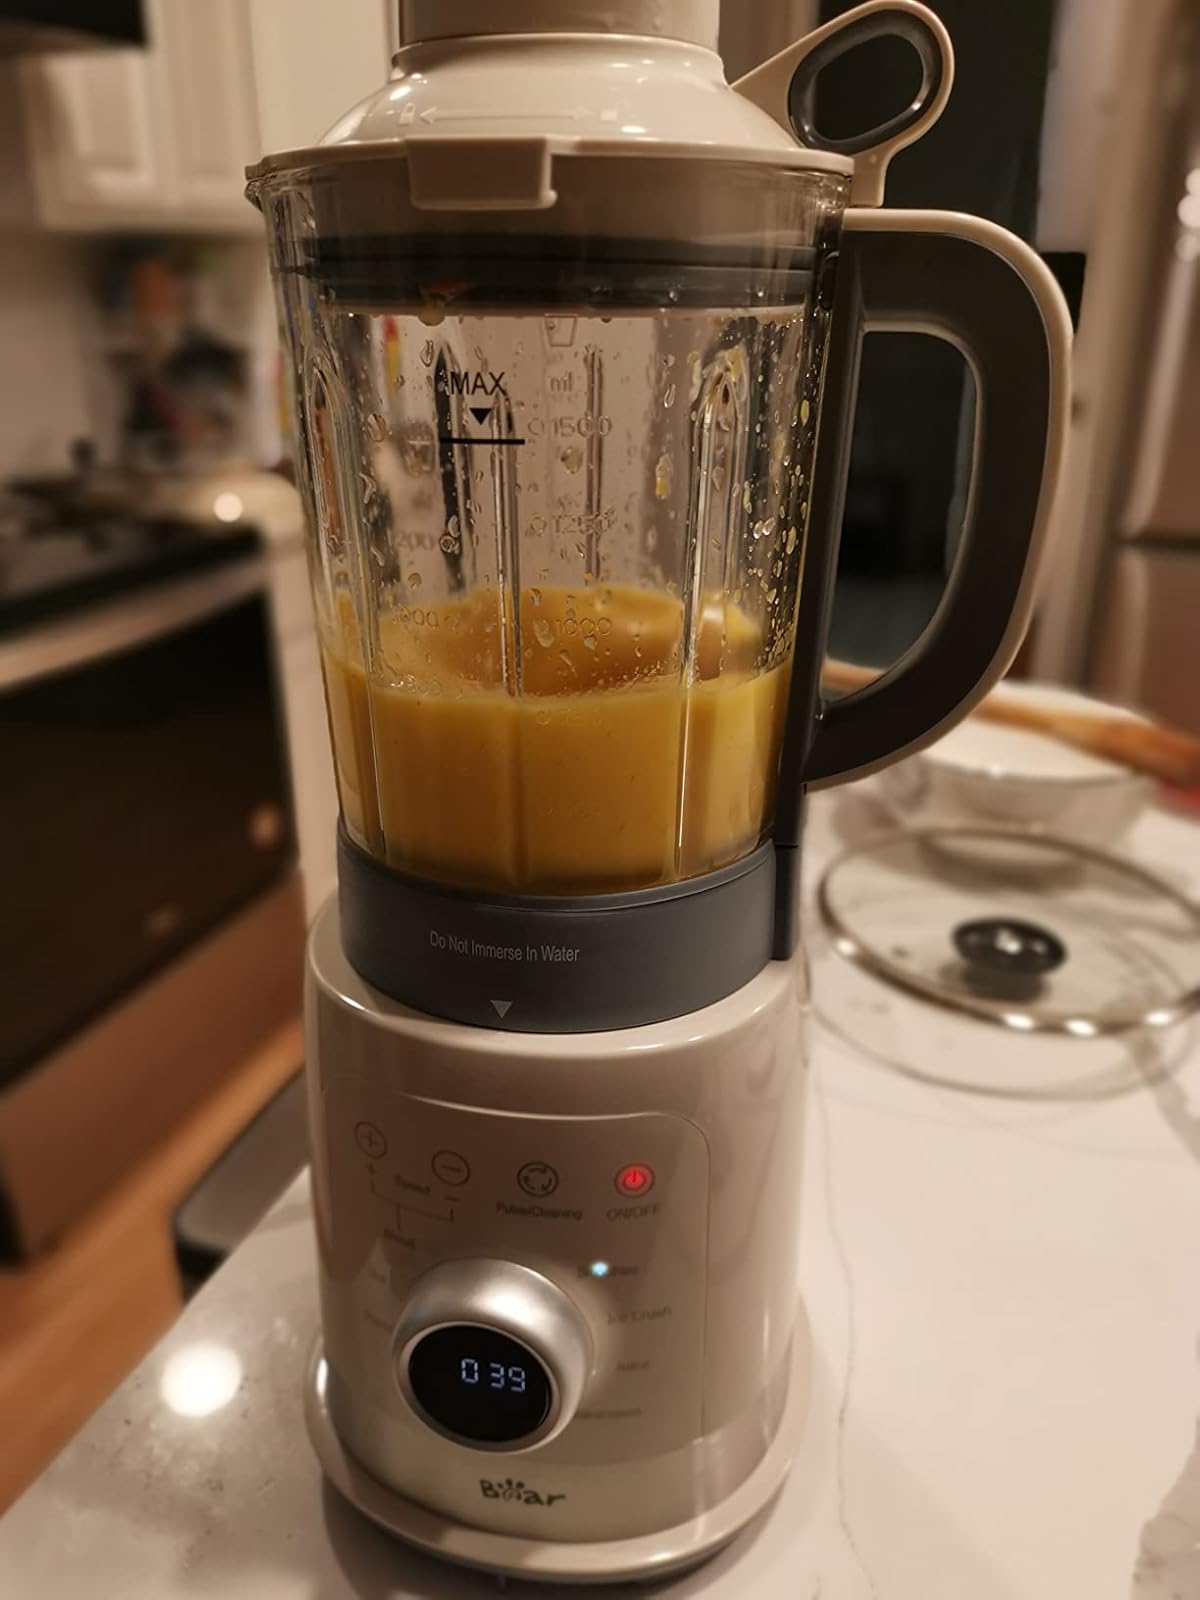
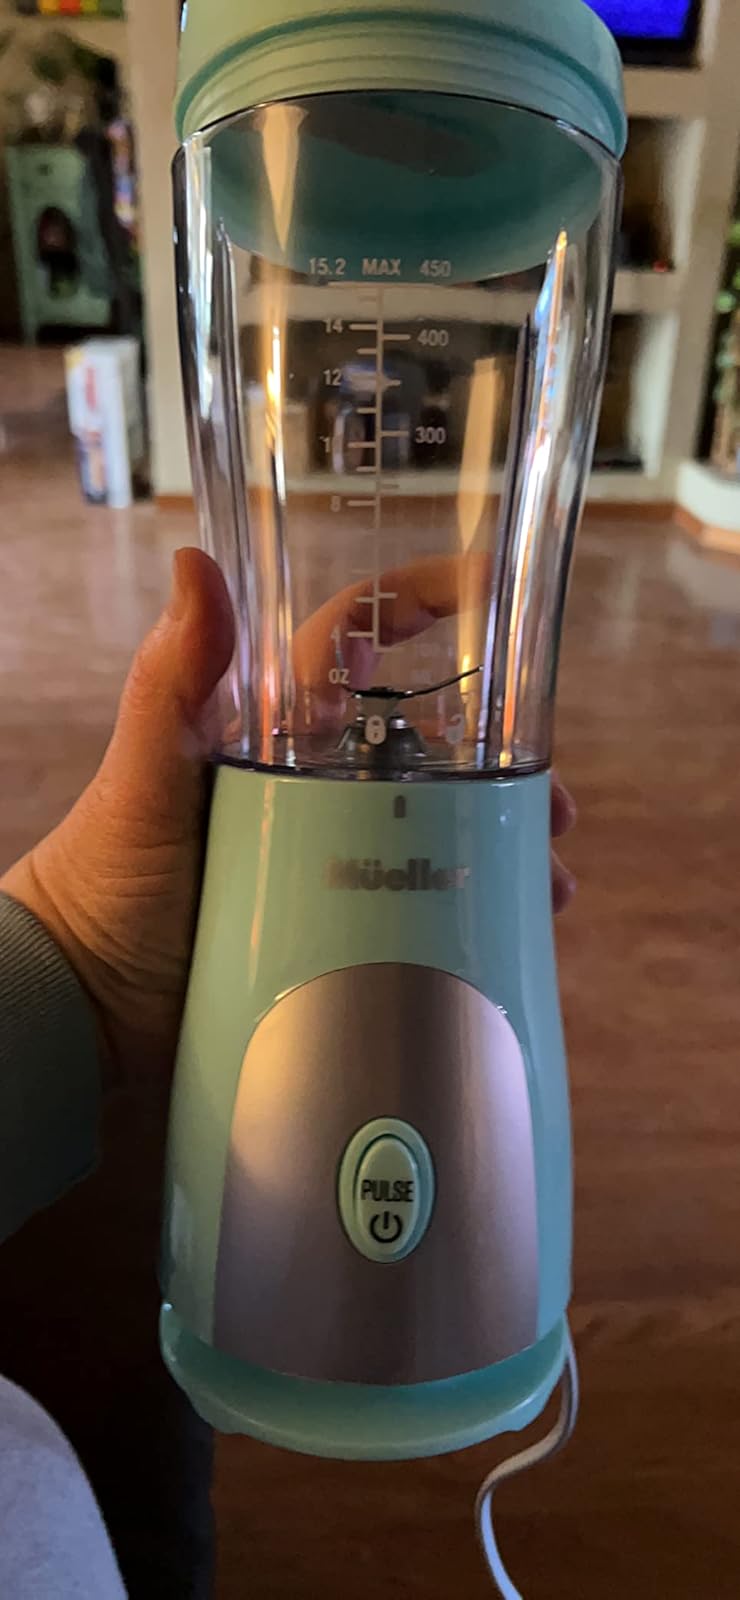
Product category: items_blender
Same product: no